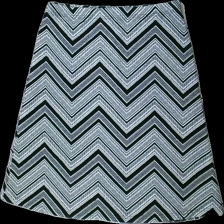
View: front
Type: Skirt
Category: Ladies
Brand: Not in the list
Brand text on label: dea
Colors: Black, White
Material: ?
Pattern: Geometric print
Cut: Regular
Size: XL
Season: All
Damage location: top center
Damage 2 location: middle center
Damage 3 location: top right
Price range: <50
Recommended usage: Reuse
Description: sick sack linjer med olika mönster i, någon lös tråd